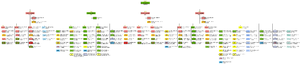
Le 1ᵉʳ corps britannique est une unité militaire du Royaume-Uni, plus spécifiquement un corps de commandement de l'armée de terre britannique. Ce corps d'armée a existé comme une formation active de la British Army durant 80 ans, la plus longue période d'activité pour un corps de cette armée.